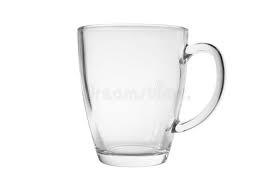
Label: glass